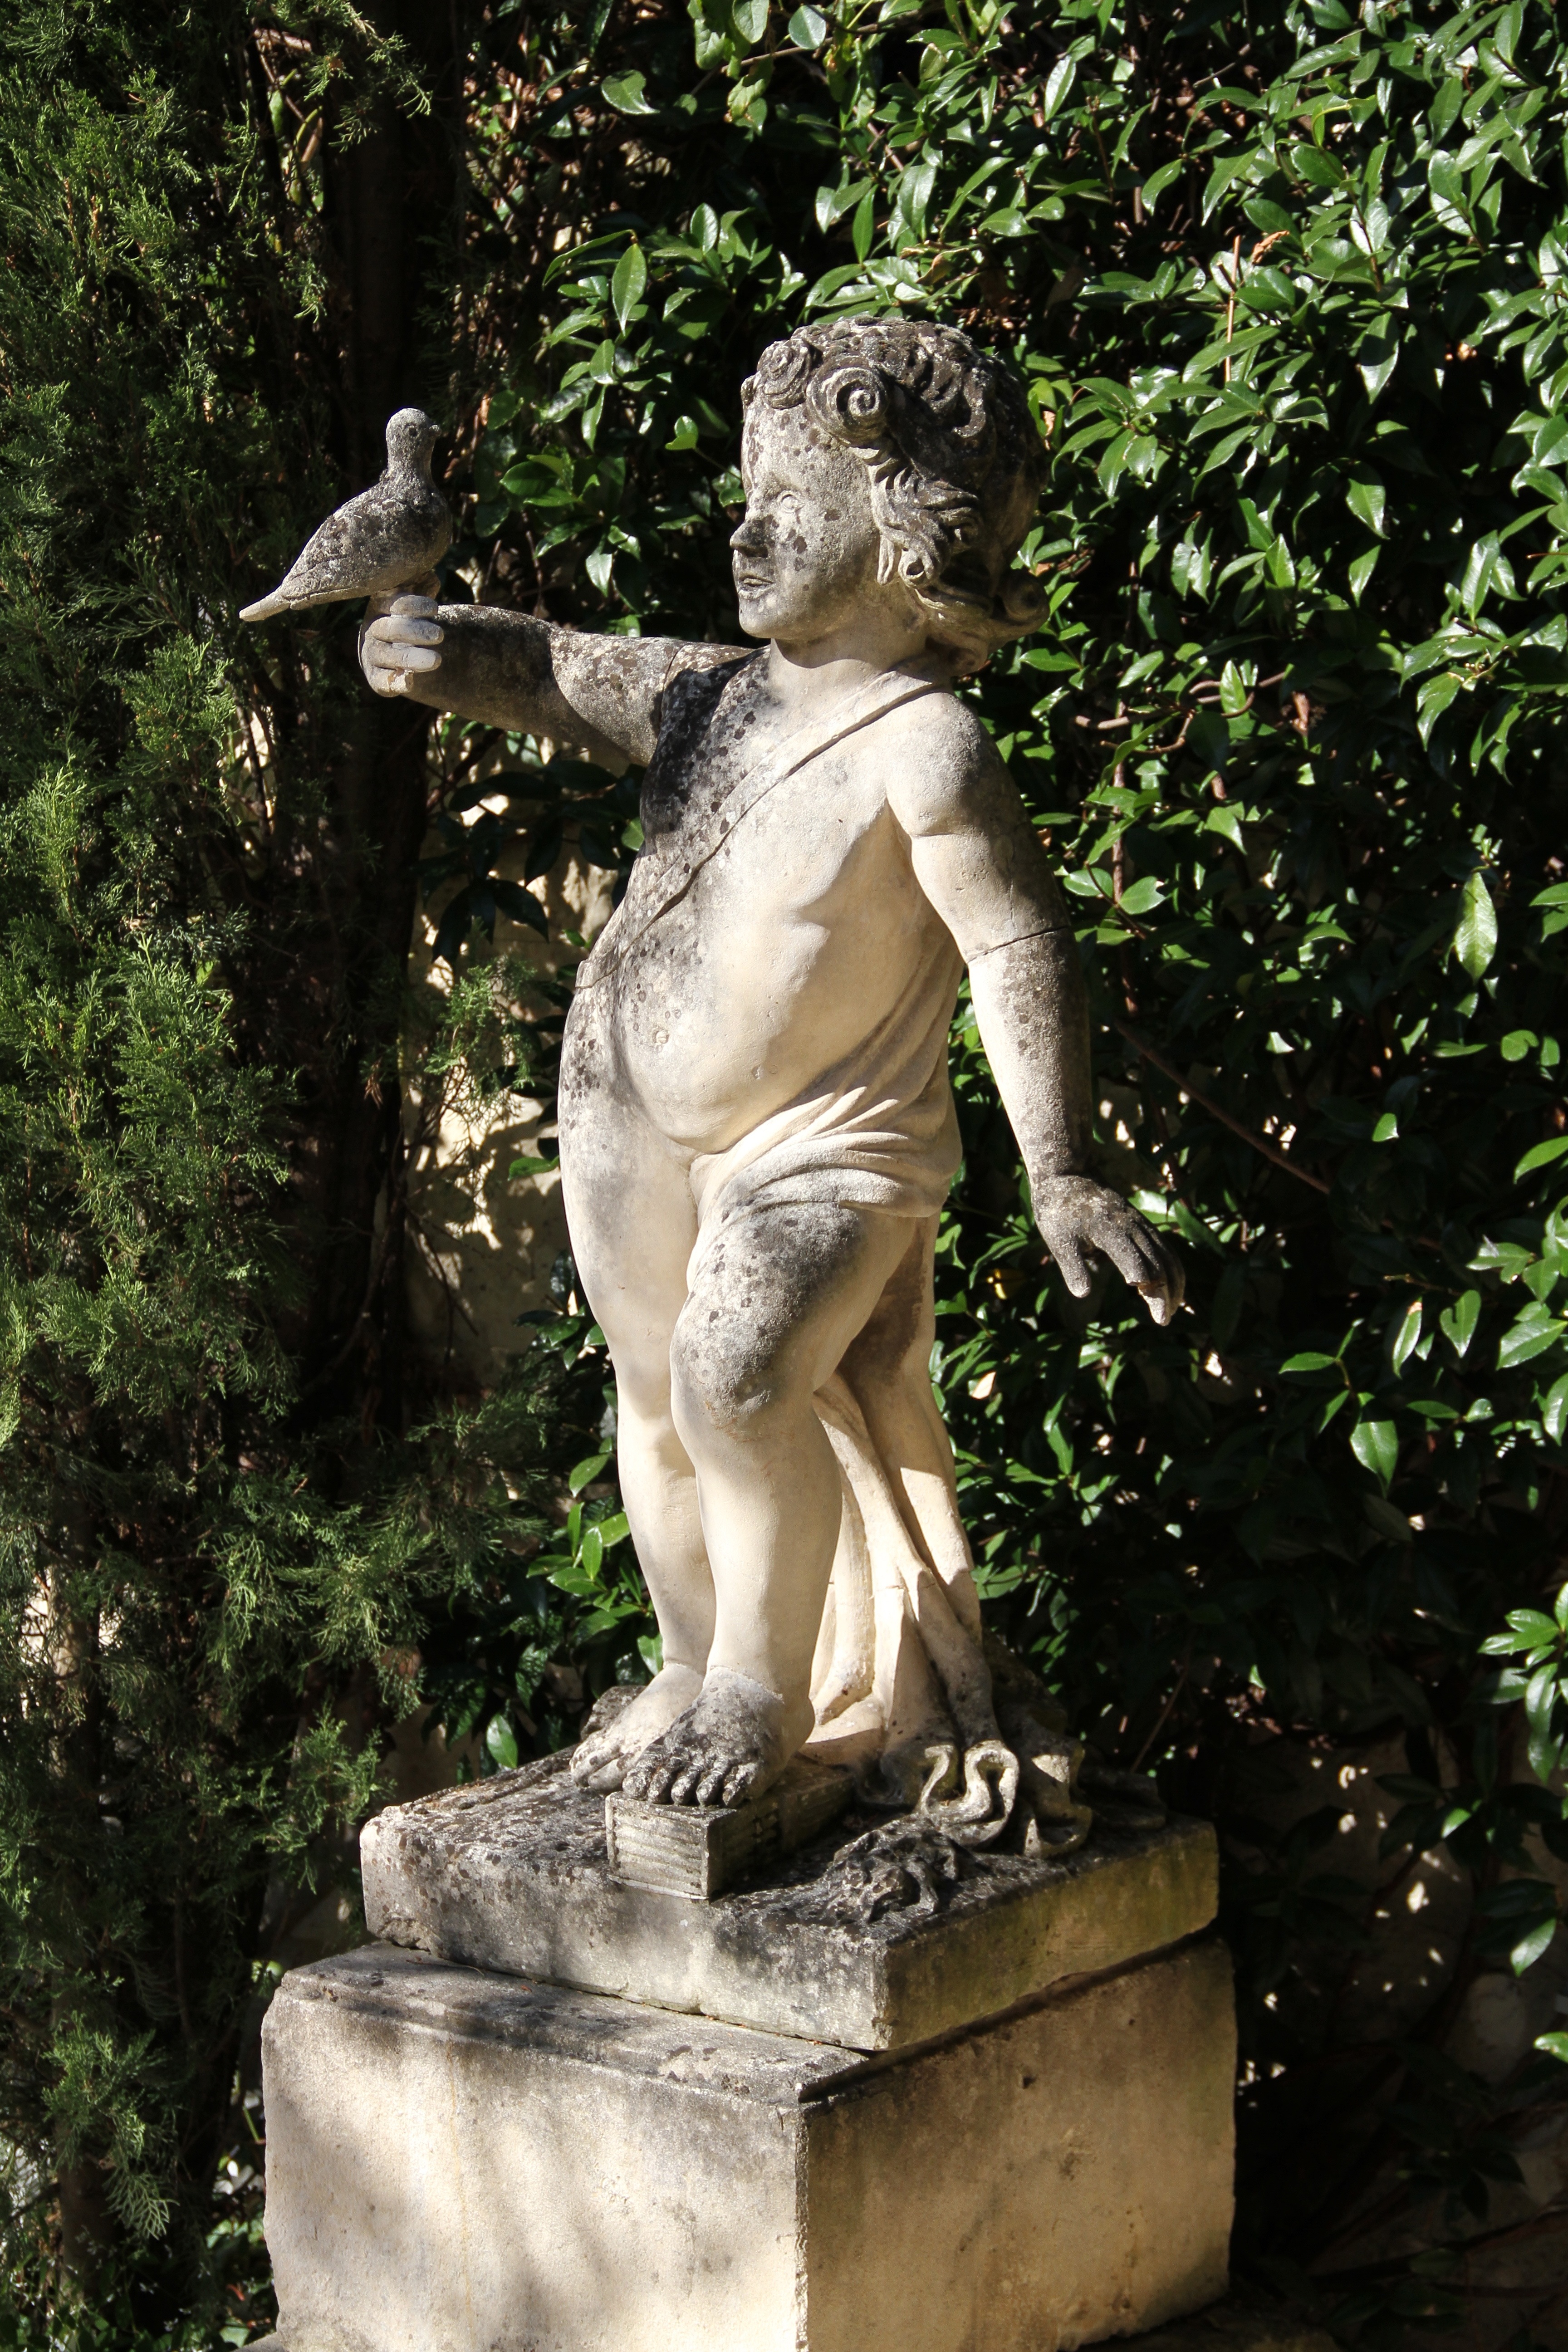
antique, monument, statue, botany, garden, sculpture, art, temple, carving, water feature, ahmad